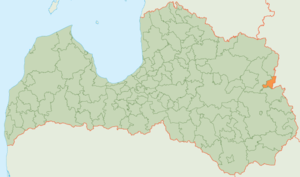
Baltinava est un novads de Lettonie, situé dans la région de Zemgale. En 2009, sa population est de 1 387 habitants.